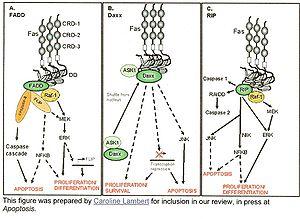
Daxx, Death domain-associated protein 6, est une protéine identifiée pour la première fois en 1997 par Yang et al. du département de biologie de l’Institut de Technologie du Massachusetts aux États-Unis dans la revue Science. Ils ont remarqué que Daxx interagissait avec FasR et son domaine de mort. Dans cette recherche, le gène a été cloné à partir de la souris. Aujourd’hui, on sait qu'il s’agit d’une protéine présente chez plusieurs mammifères dont l'humain. Son gène est le DAXX situe sur le chromosome 6 humain.